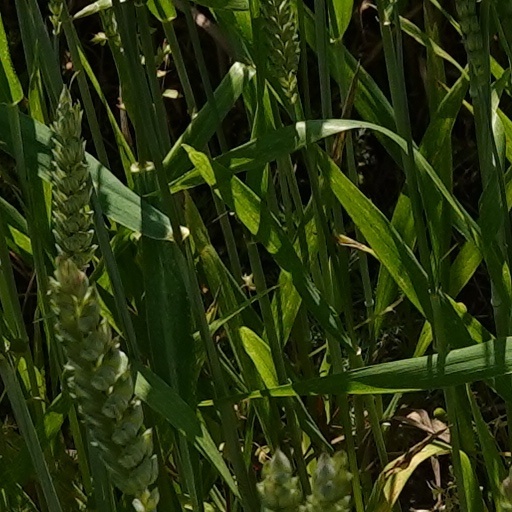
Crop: wheat